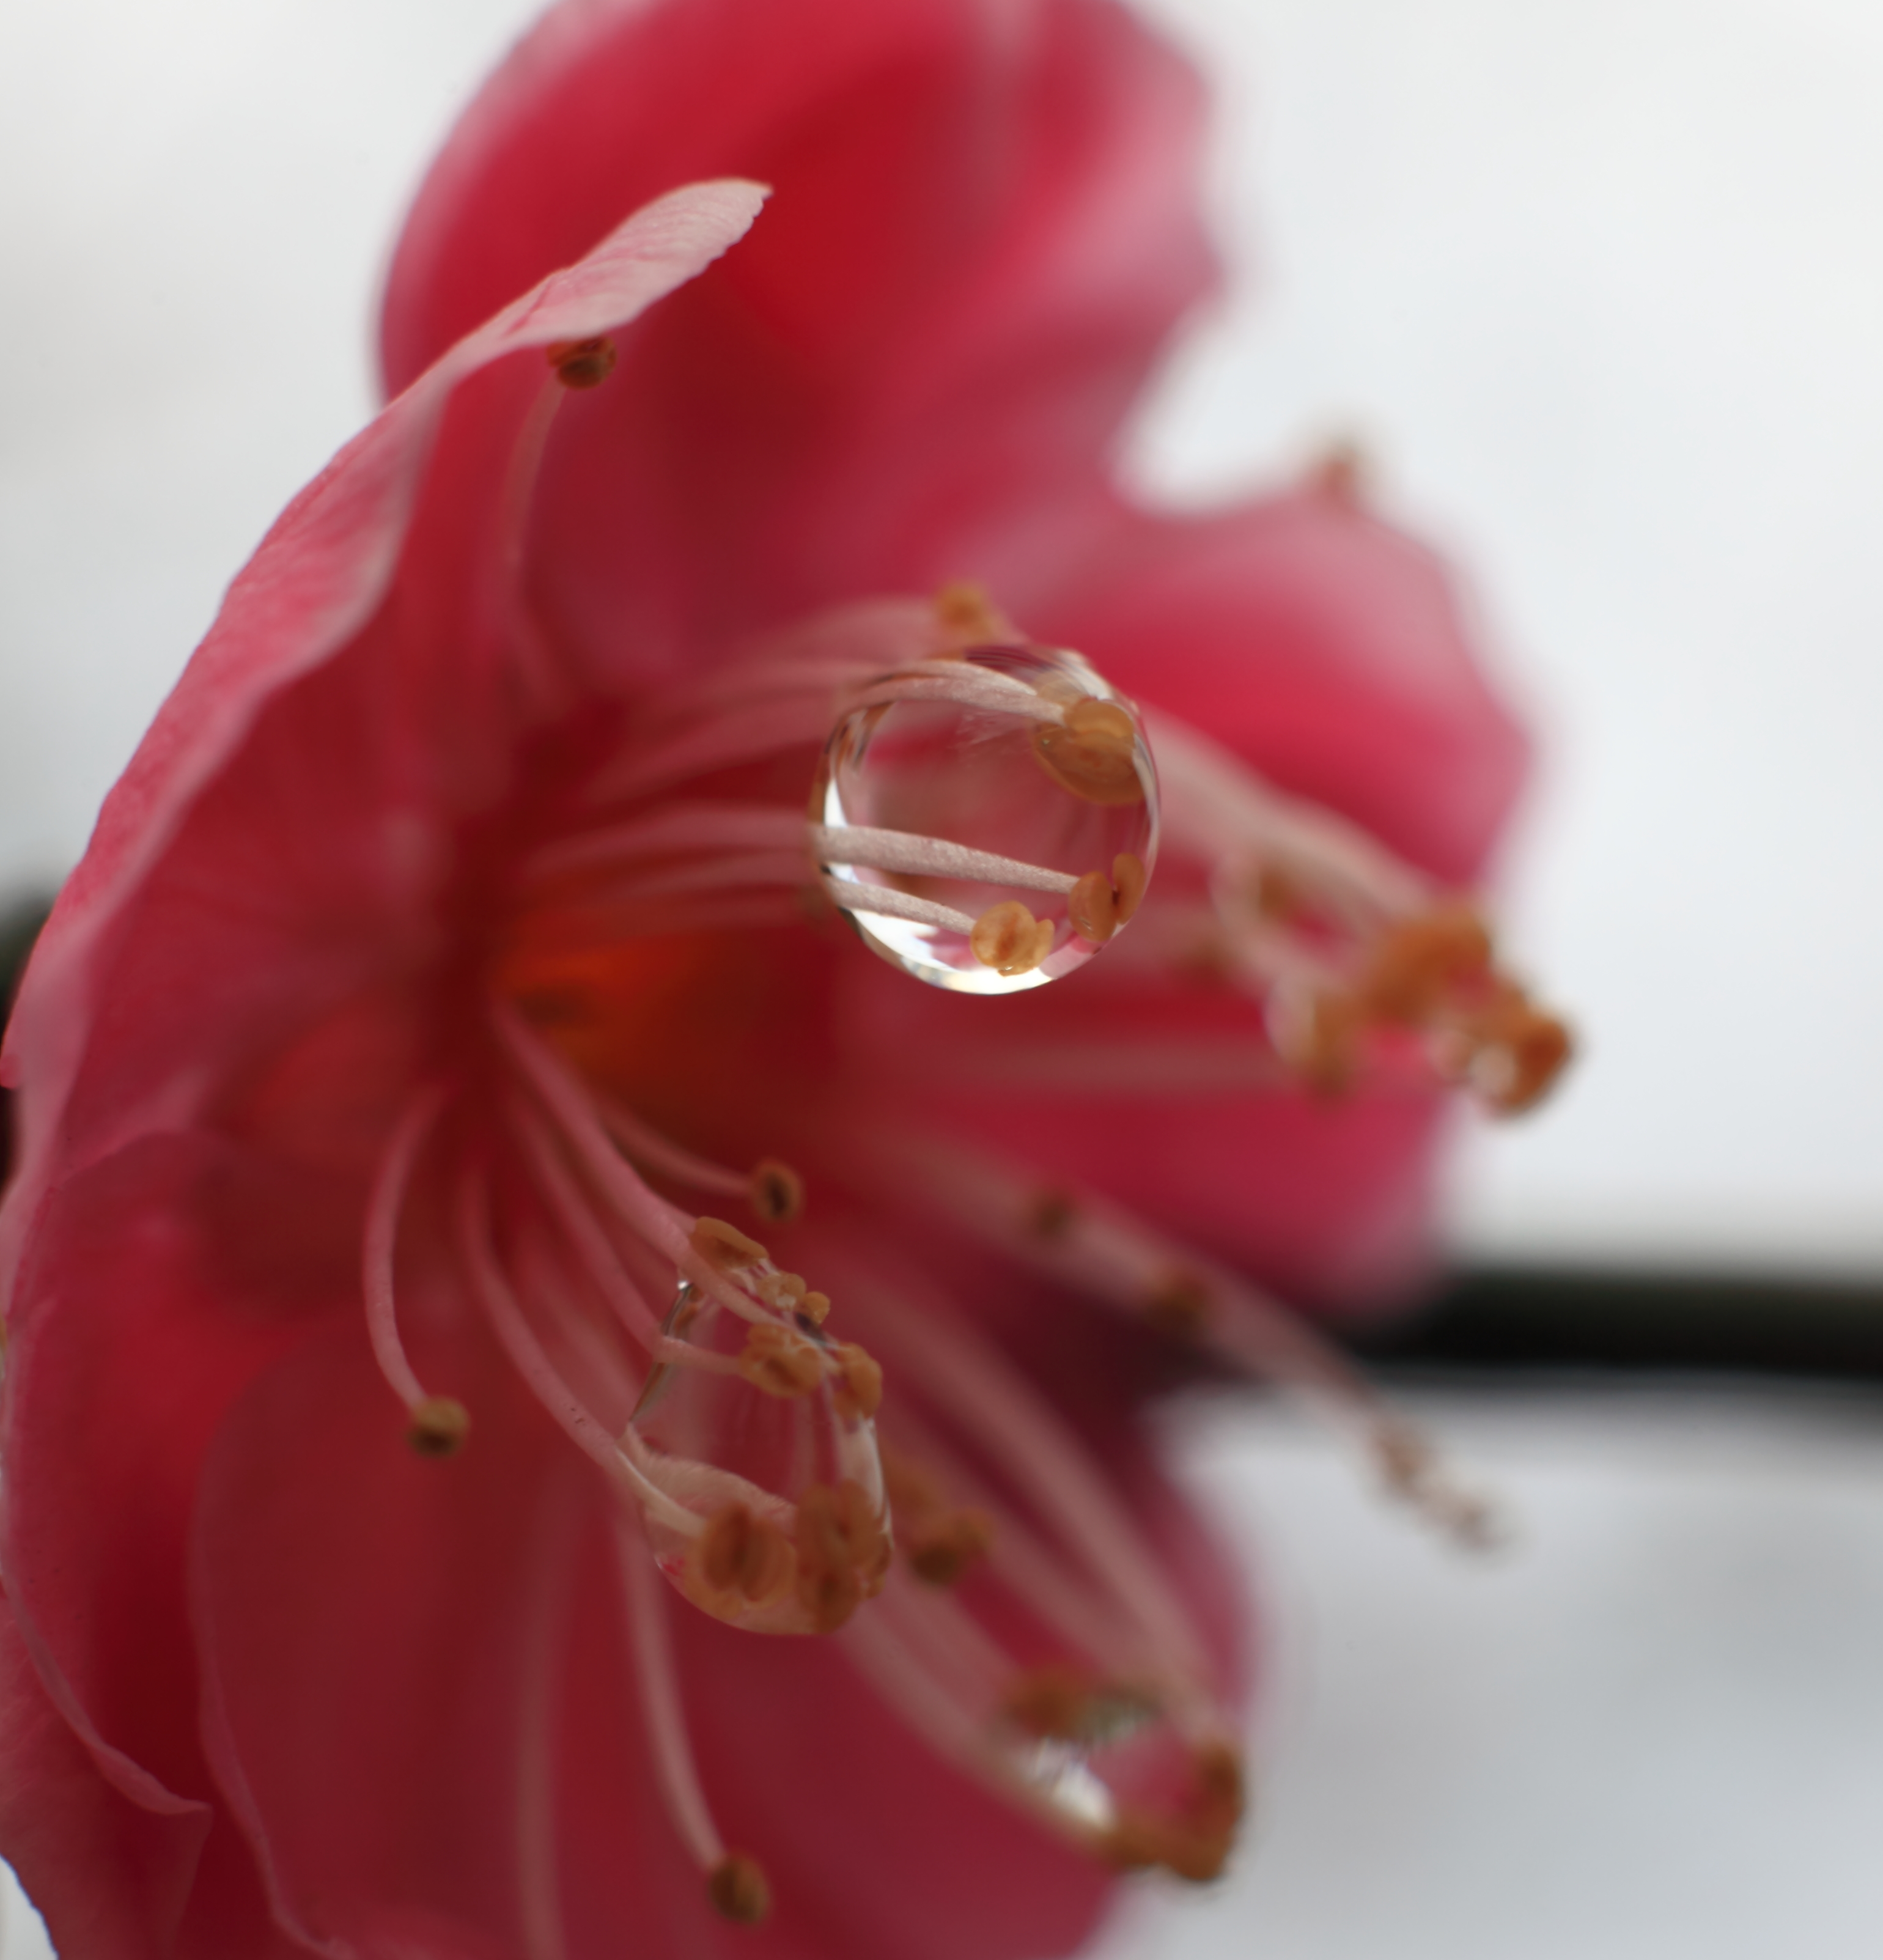
blossom, plant, photography, leaf, flower, petal, high, red, pink, flora, close up, 5d, hires, markii, prunus, hi, res, resolution, mume, ume, macro photography, flowering plant, land plant